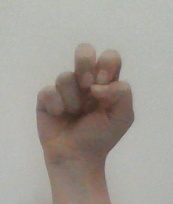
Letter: gaaf